Agent Game

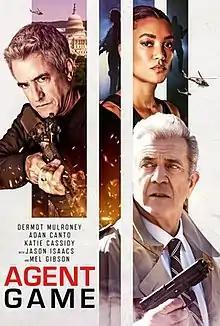
Theatrical release poster

Agent Game is a 2022 American spy action-thriller film directed by Grant S. Johnson and written by Mike Langer and producer Tyler W. Konney. It stars Dermot Mulroney, Adan Canto (in his final film role), Katie Cassidy, Annie Ilonzeh, Rhys Coiro, Barkhad Abdi, Jason Isaacs, and Mel Gibson. Filming took place in Augusta, Georgia, from March to April 2021.